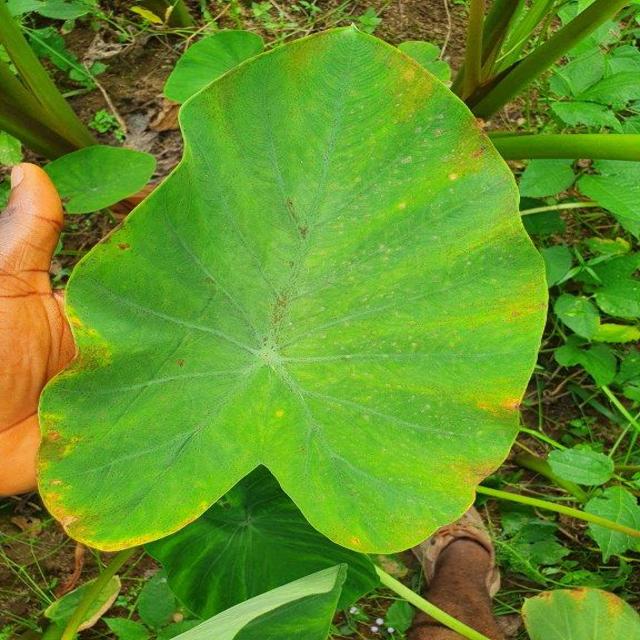
Label: Mid_Blight